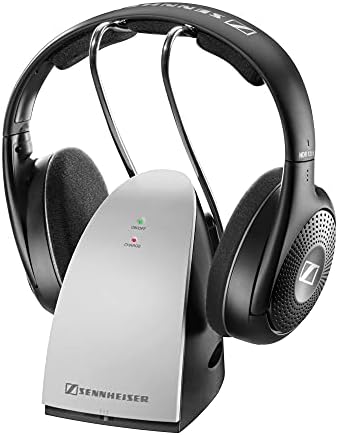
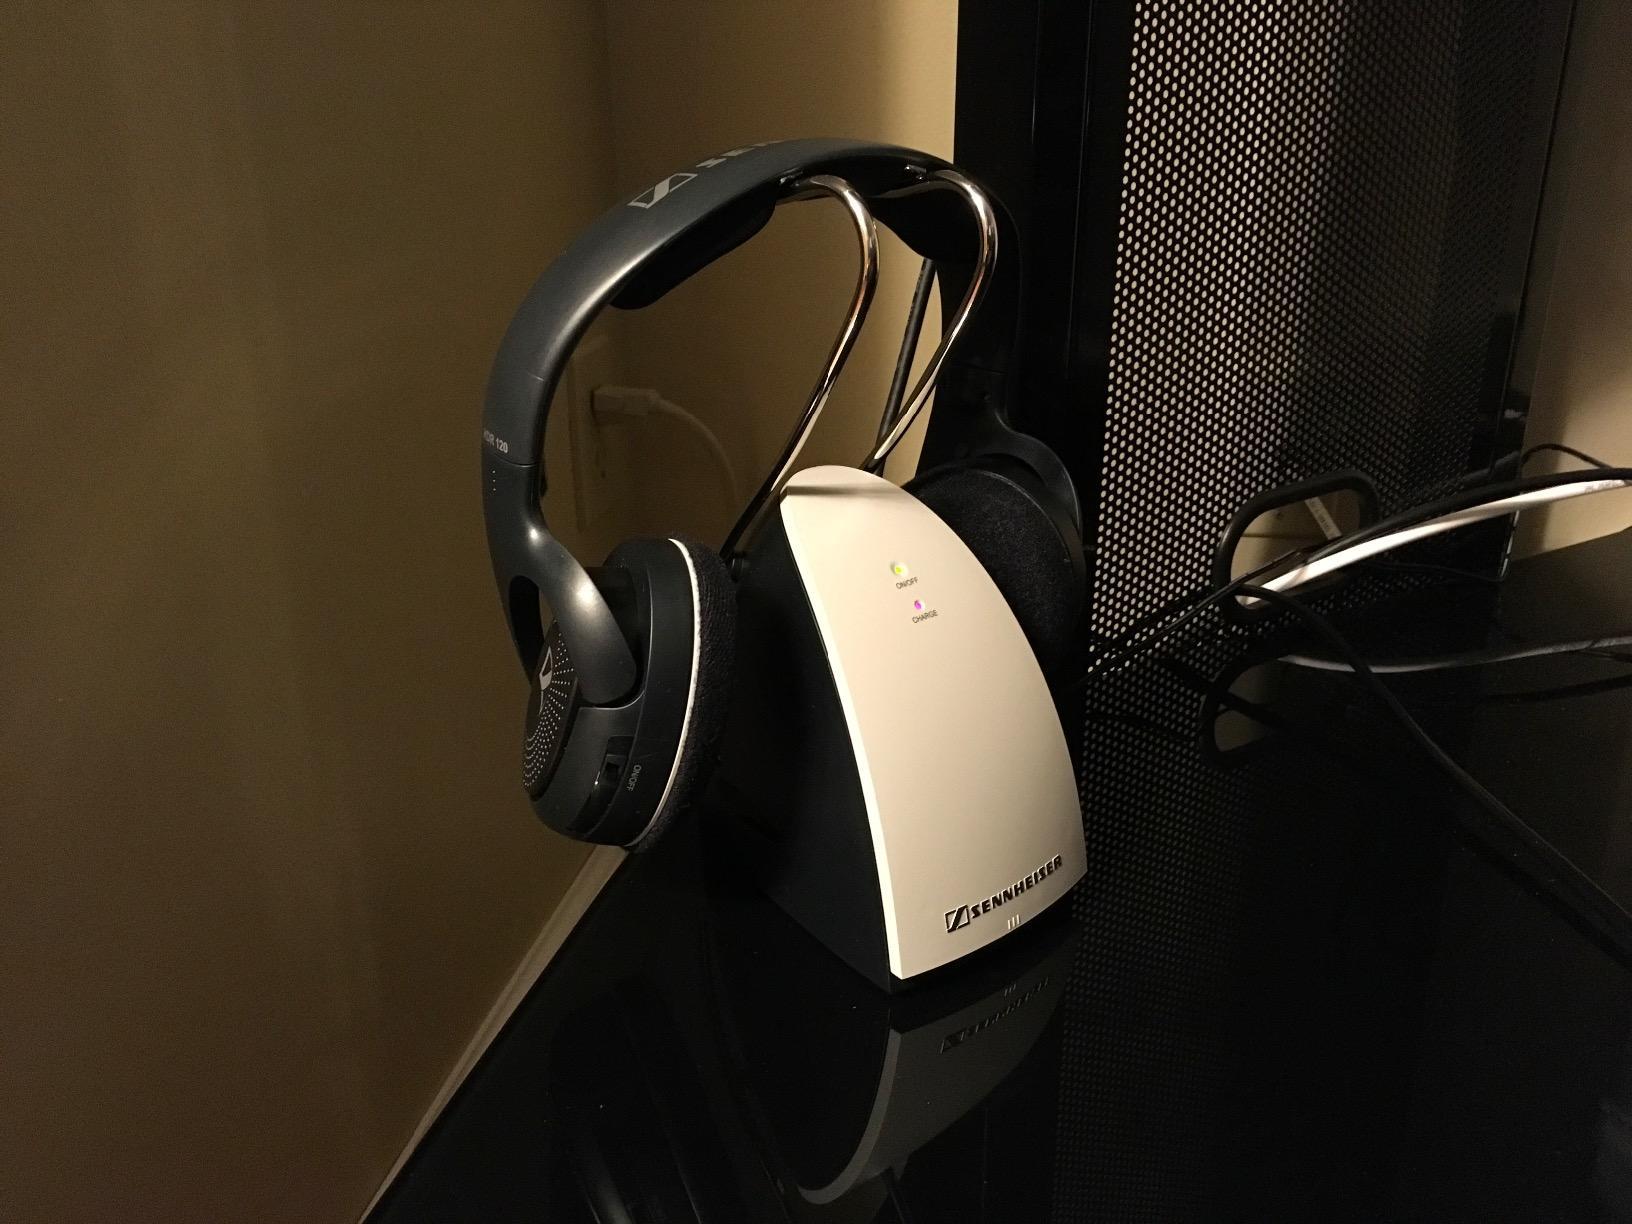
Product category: headphones
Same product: yes